São Mamede (Batalha)

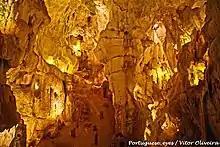
Gruta da Moeda

The parish is located on the São Mamede Plateau, a large compact limestone mass part of the Estremadura Limestone Massif and the Serras de Aire e Candeeiros Natural Park. This massif gives the parish a Karst topography, characterized by steep slope valleys, sinkholes, uvalas, pit caves and other multiple caves. The caves of São Mamede are not only strong tourist attractions, but also constitute a historical and patrimonial legacy of recognized worldwide value.